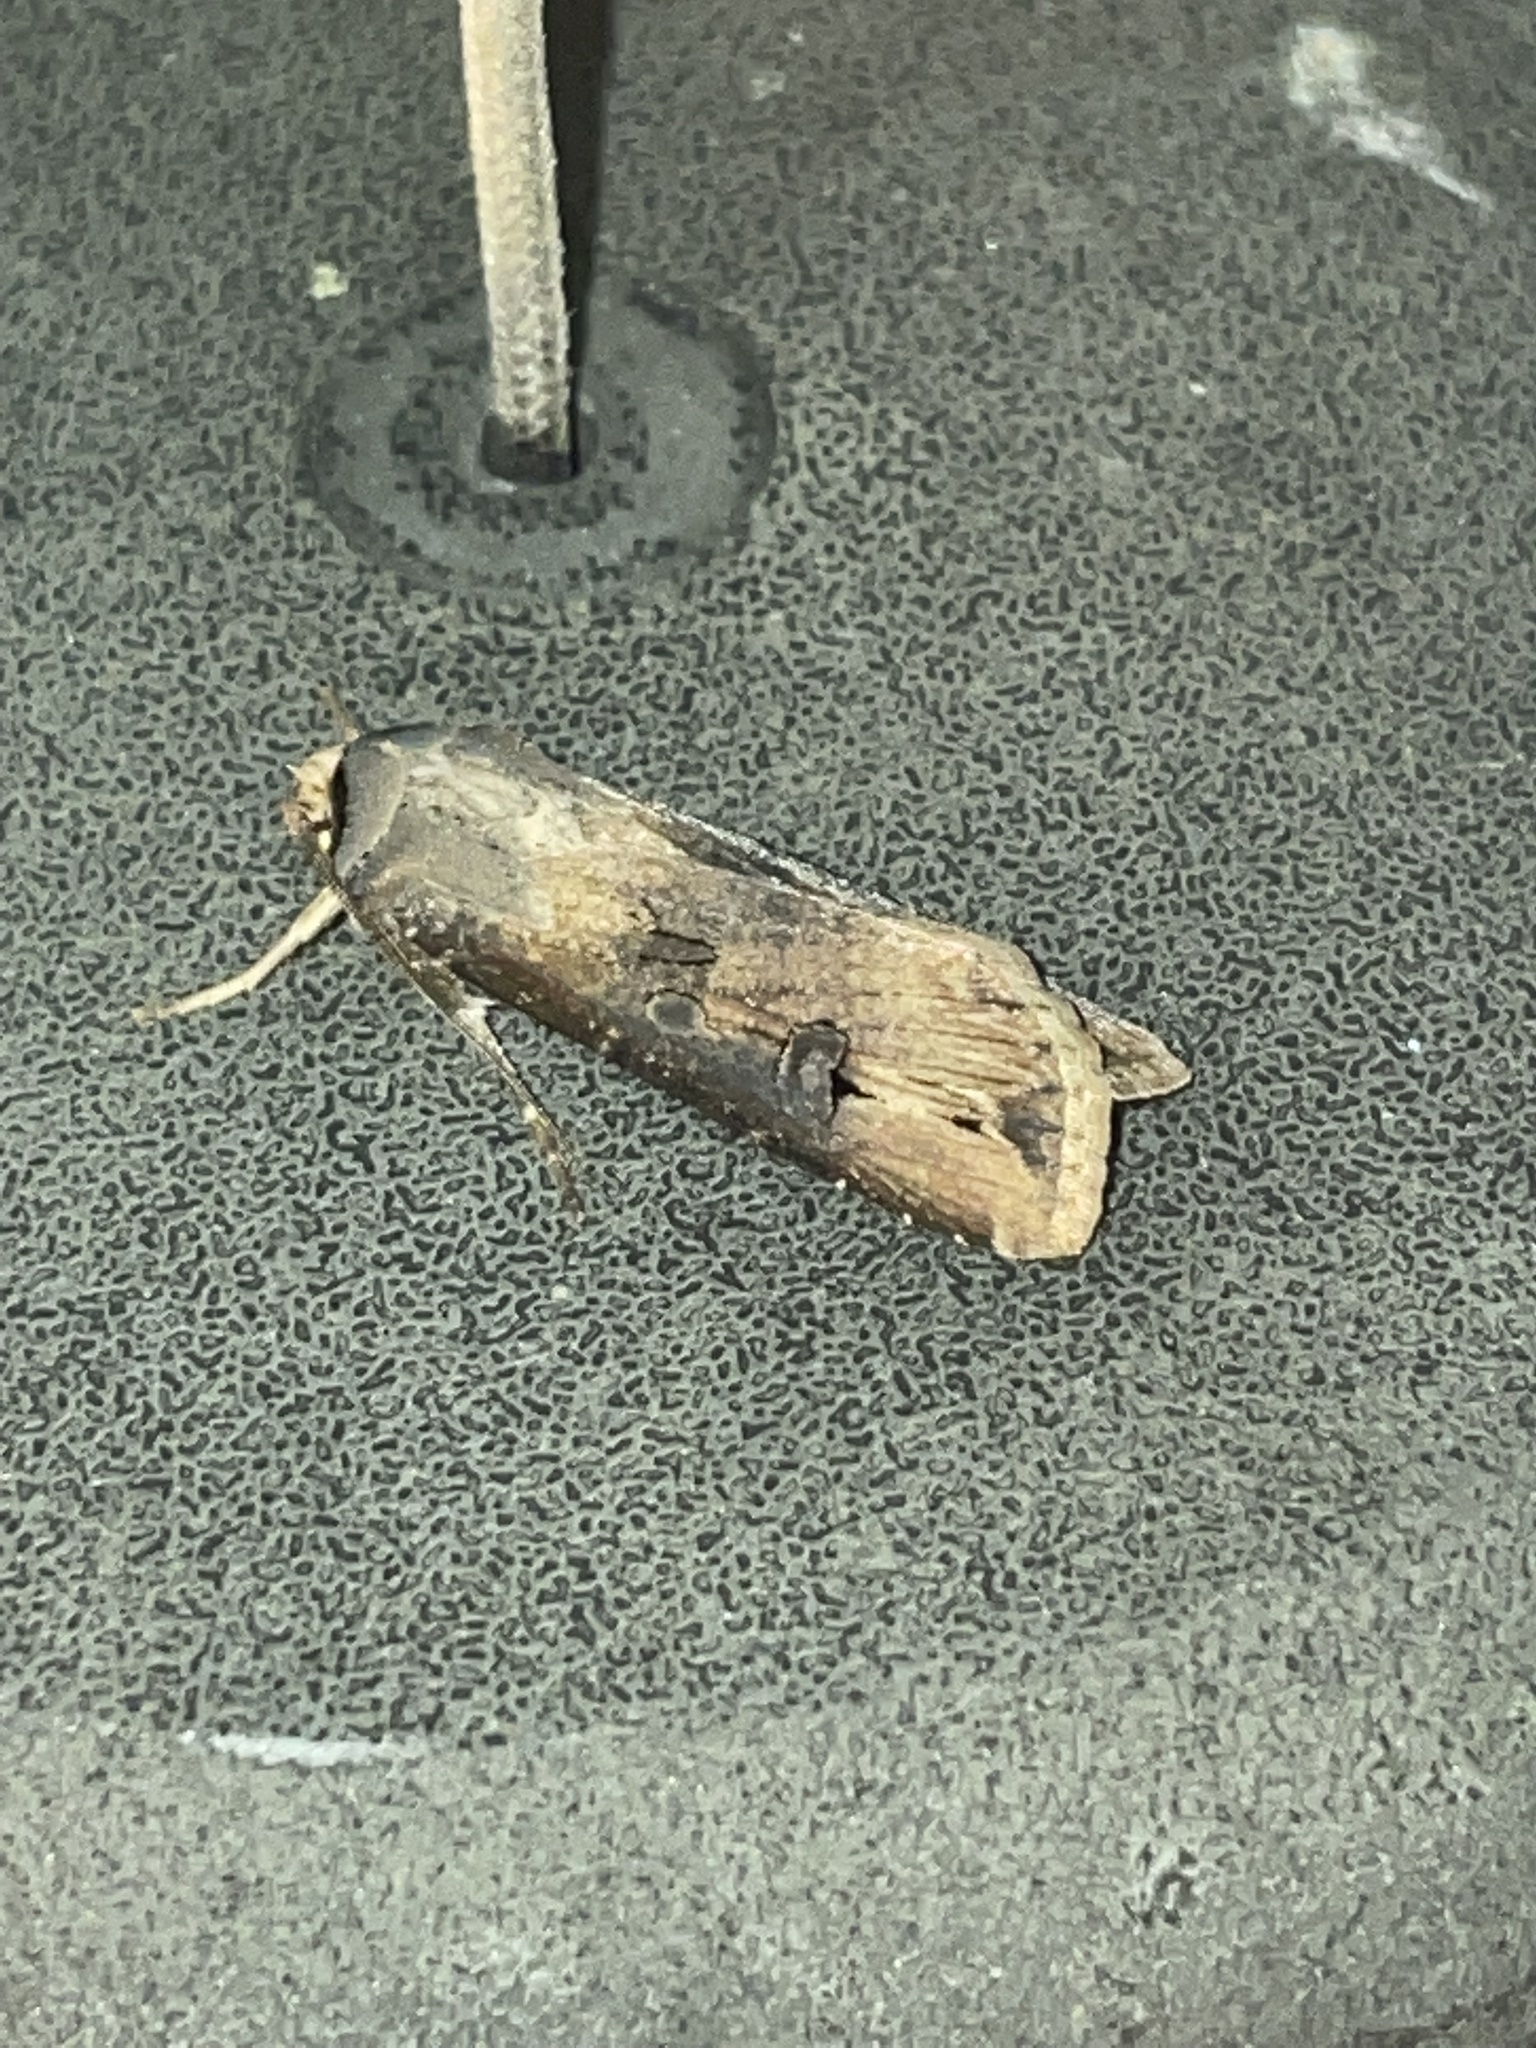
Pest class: cutworms